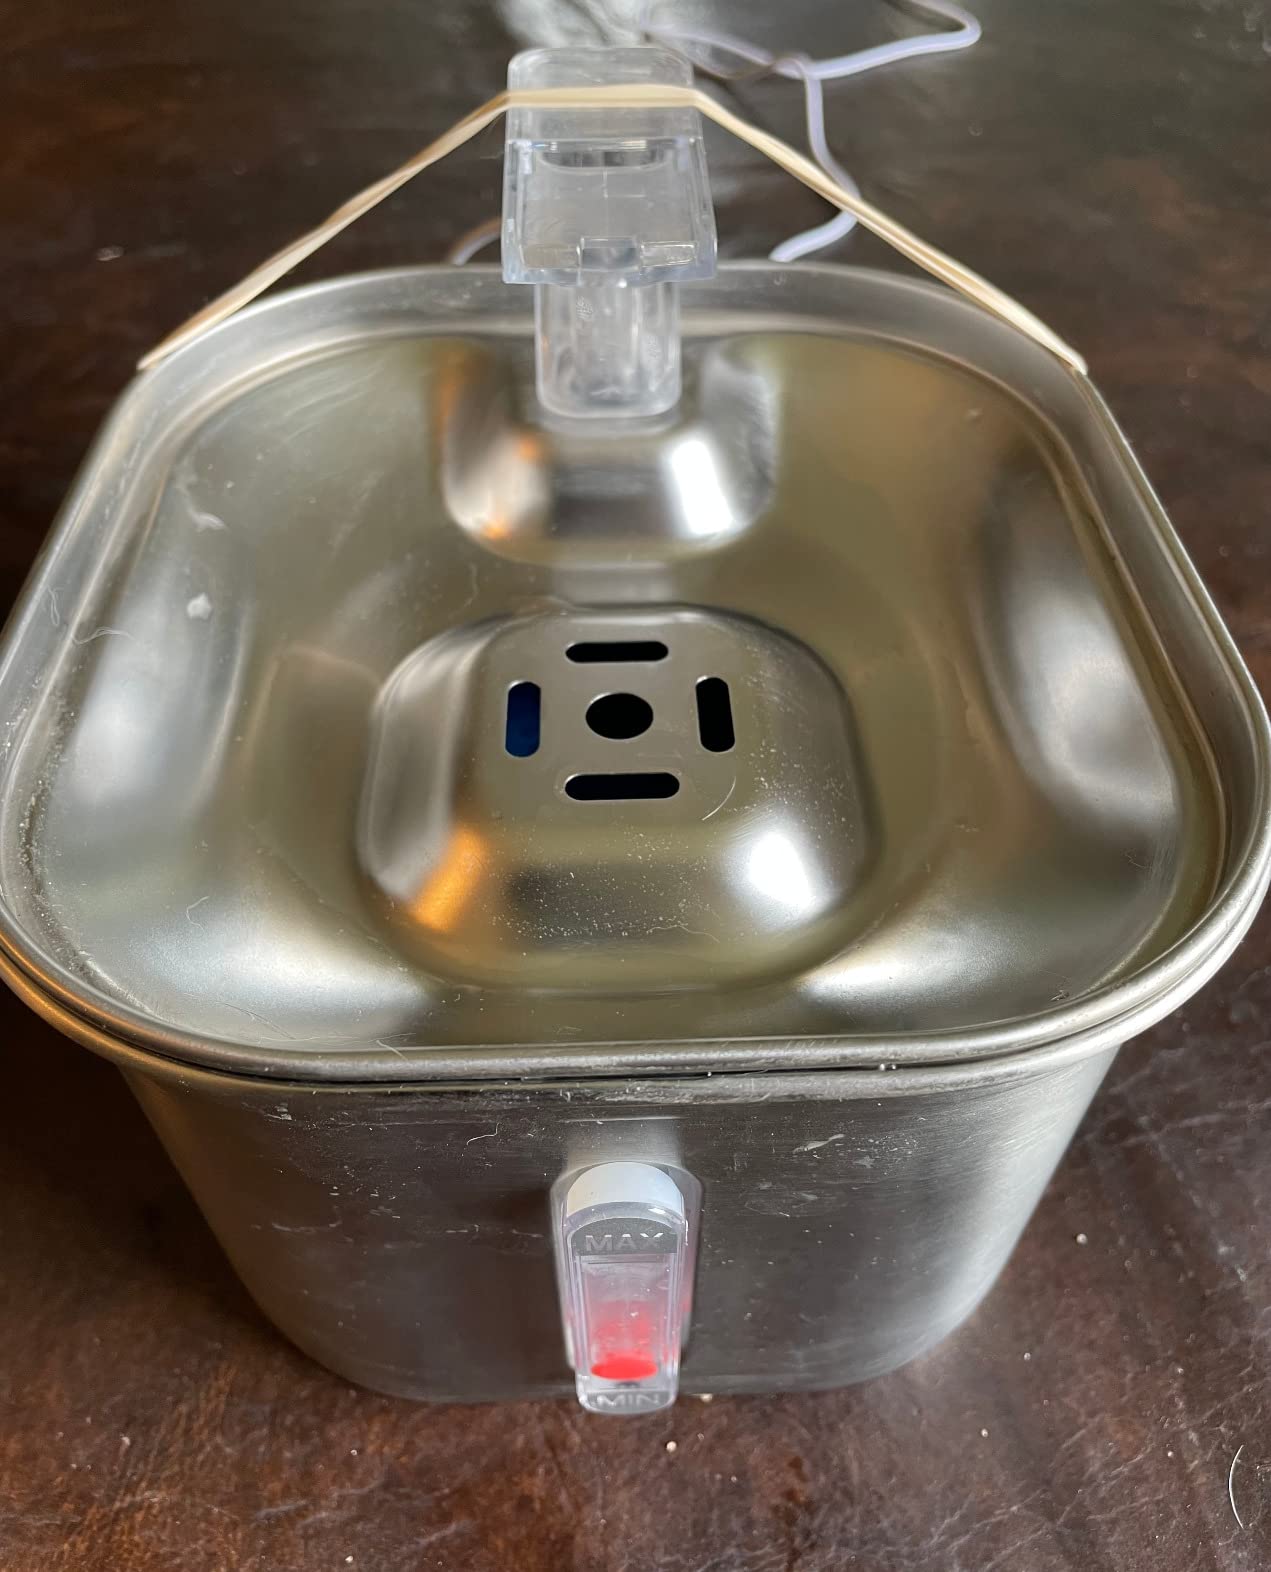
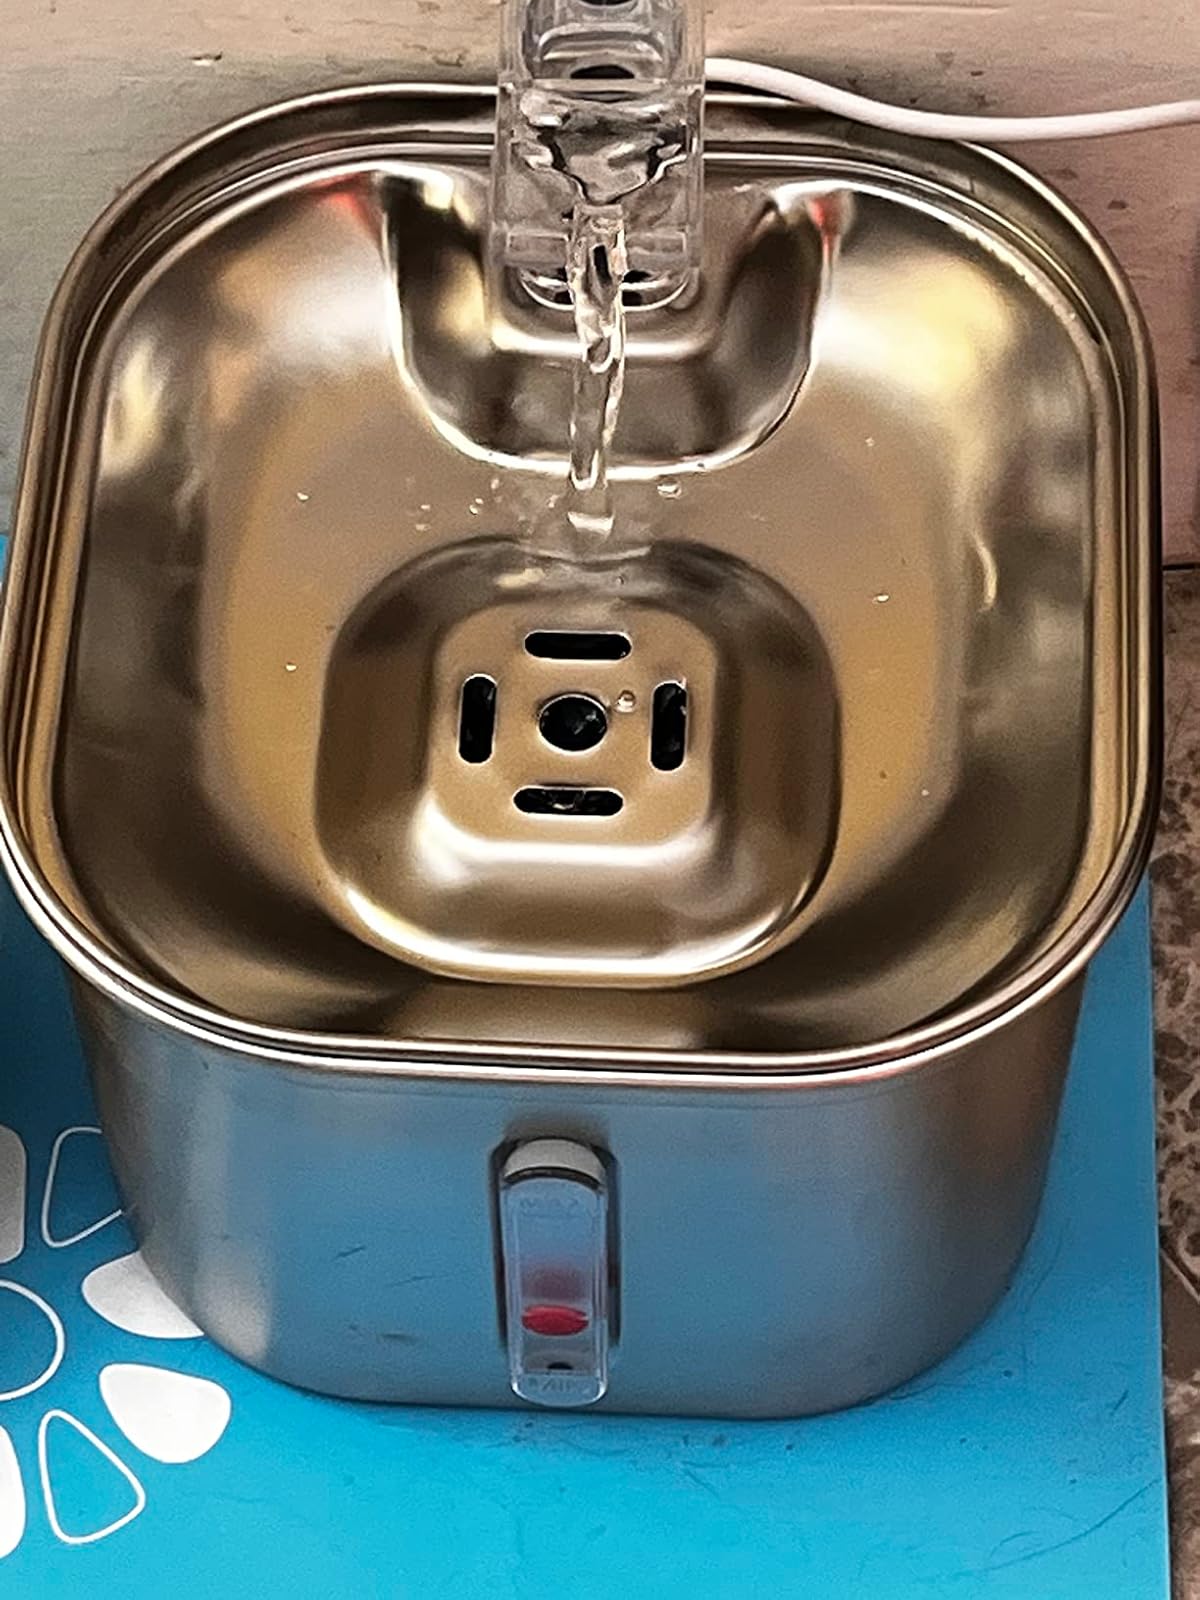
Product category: items_bowl
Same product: yes